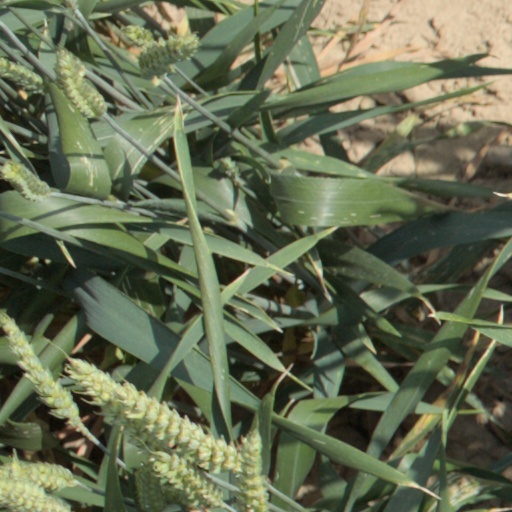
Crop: wheat